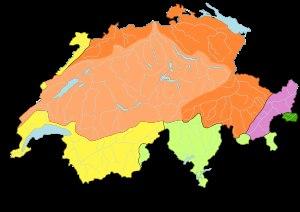
Le bassin du Rhône est le bassin versant du fleuve Rhône. Il est situé intégralement en France et en Suisse. Il est alimenté par des cours d'eau des Alpes, du Jura, du massif central et des Vosges. Le Rhône se jette dans la mer Méditerranée par un delta.
L'hydrologie est la science qui étudie le cycle de l'eau dans son ensemble, c'est-à-dire les échanges d'eau entre le sol et l'atmosphère mais aussi entre le sol et le sous-sol.